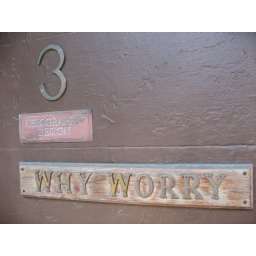
Sign on the wall near of the front door of Ali's house.